James Madison

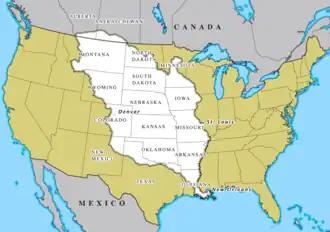
Map of Louisiana Purchase under Jefferson as supported by Madison.

After returning to Montpelier in 1774, Madison took a seat on the local Committee of Safety, a pro-revolution group that oversaw the local Patriot militia. In October 1775, he was commissioned as the colonel of the Orange County militia, serving as his father's second-in-command until he was elected as a delegate to the Fifth Virginia Convention, which was tasked with producing Virginia's first constitution. Although Madison never fought in the Revolutionary War, he rose to prominence in Virginia politics as a wartime leader. At the Virginia constitutional convention, he convinced delegates to alter the Virginia Declaration of Rights, originally drafted on May 20, 1776, to provide for "equal entitlement", rather than mere "tolerance", in the exercise of religion. With the enactment of the Virginia constitution, Madison became part of the Virginia House of Delegates, and he was subsequently elected to the Virginia governor's Council of State, where he became a close ally of Governor Thomas Jefferson. On July 4, 1776, the United States Declaration of Independence was formally printed.